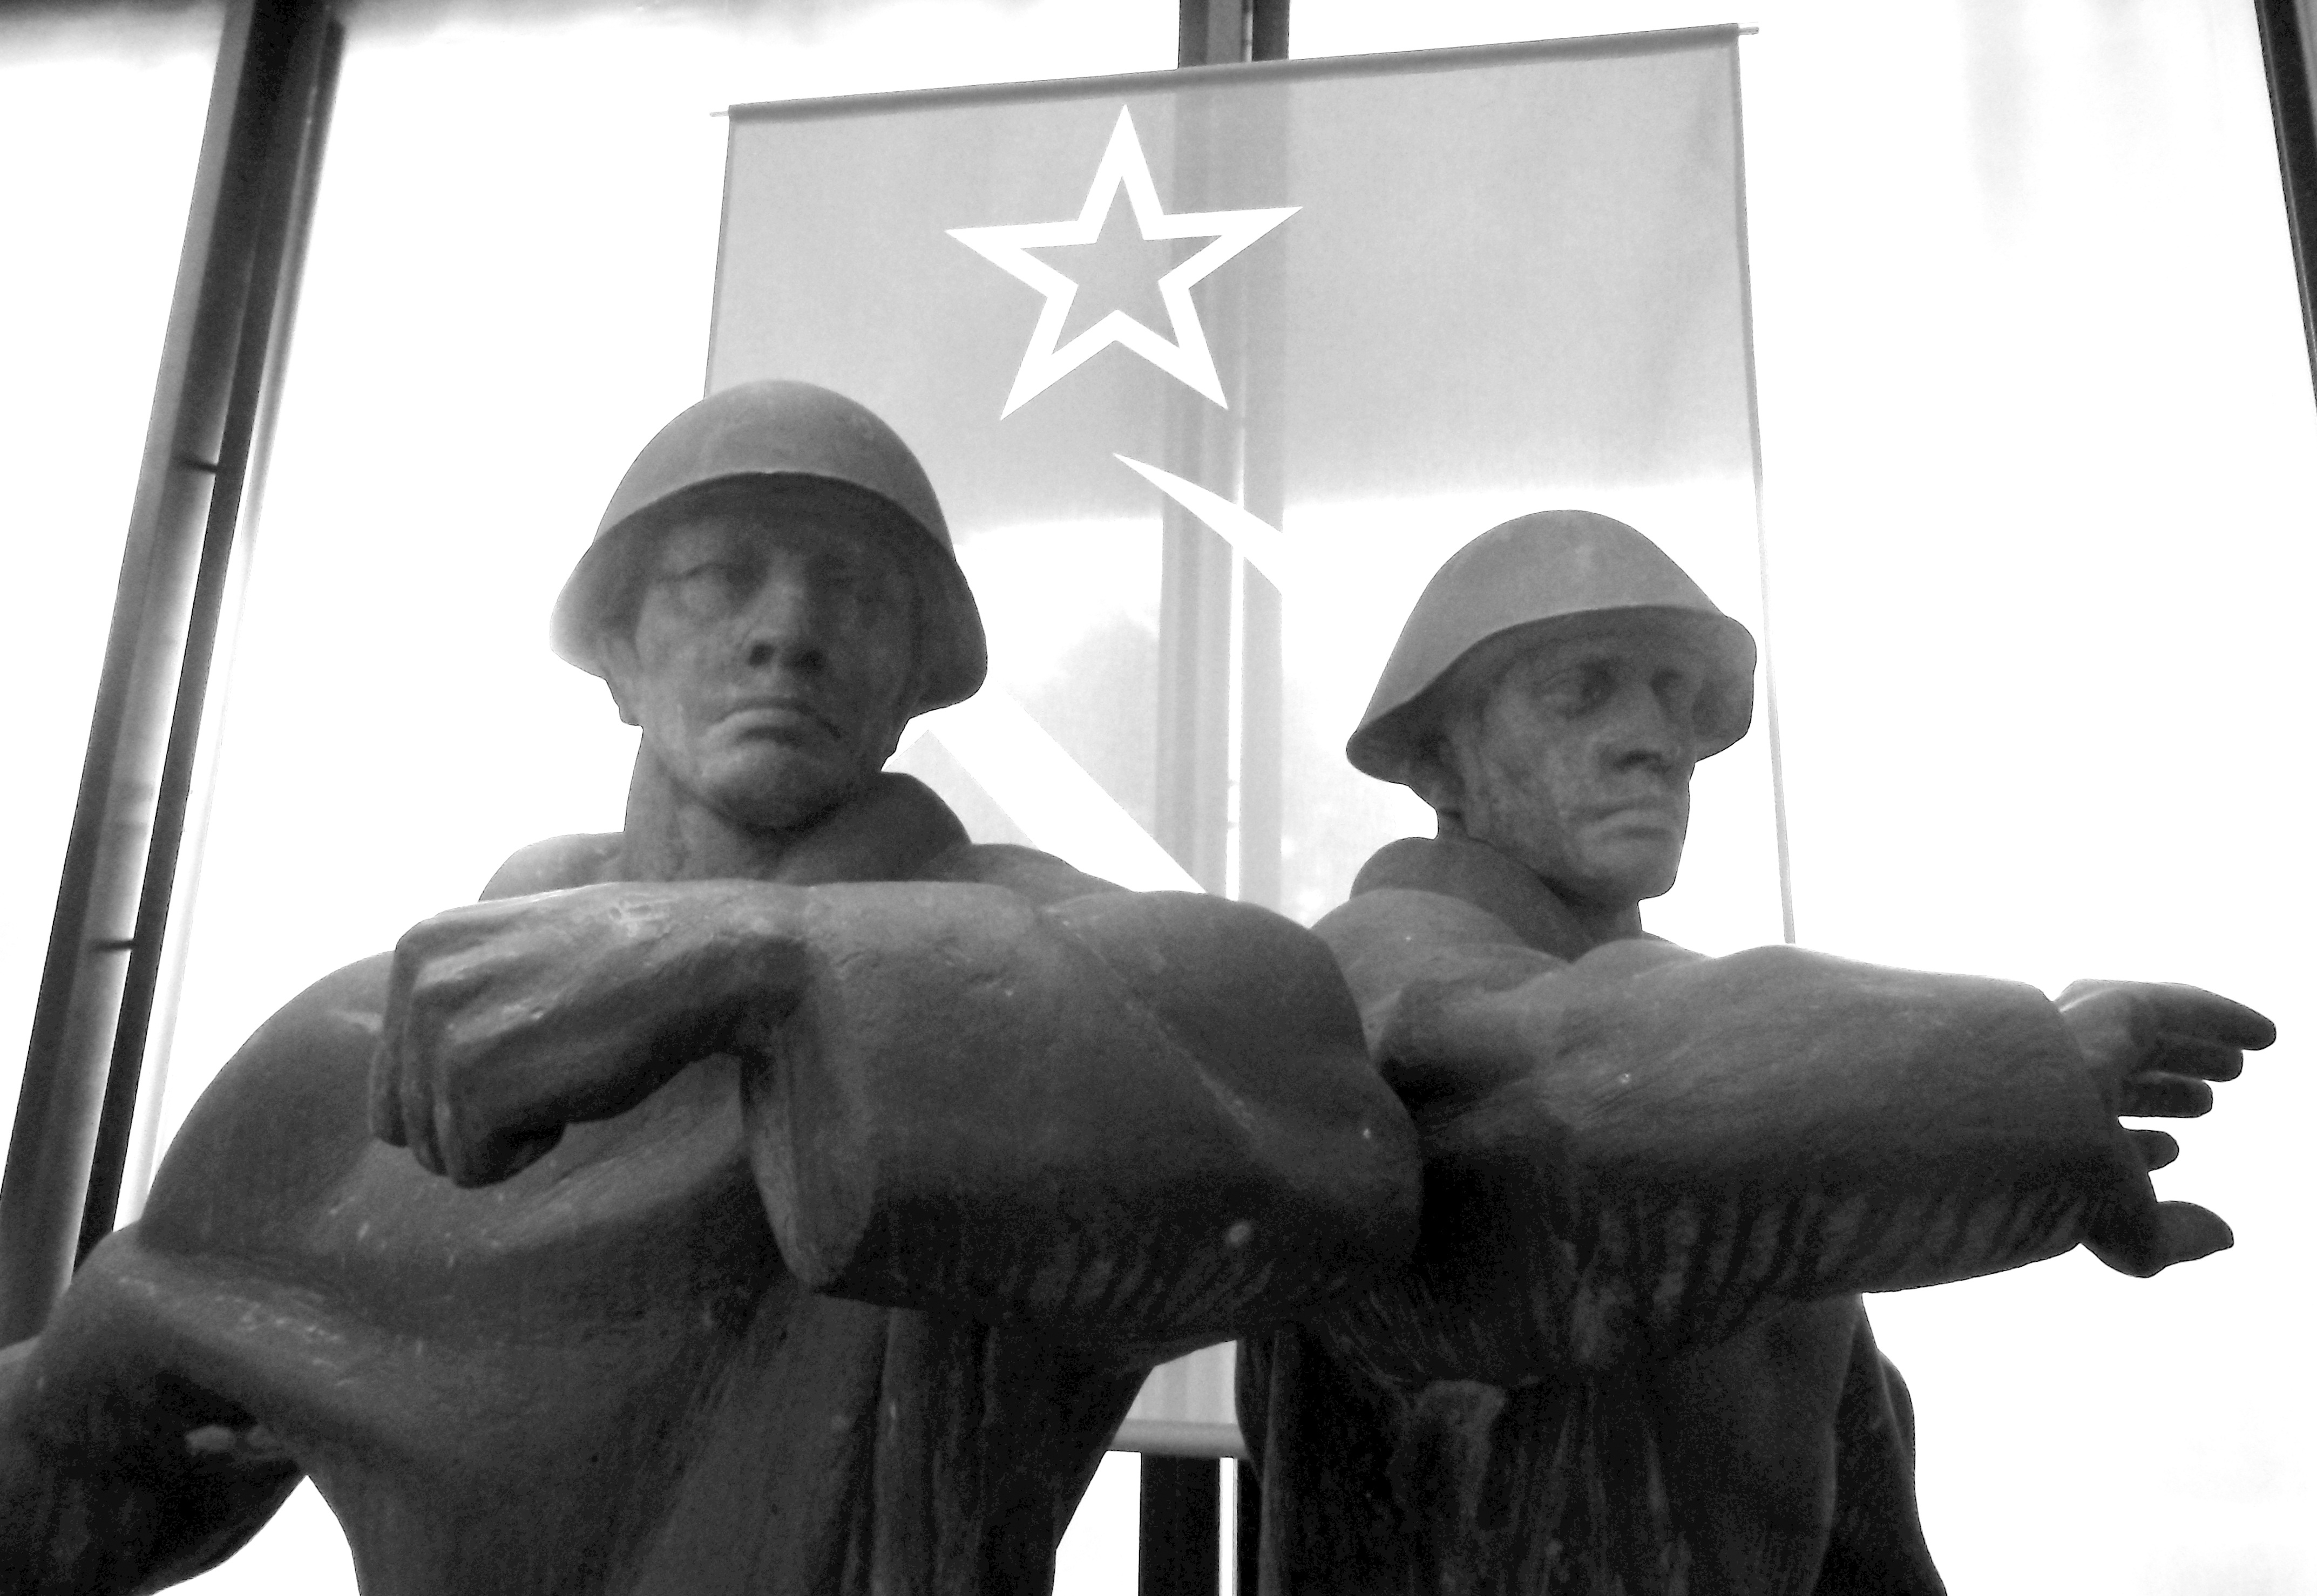
man, black and white, military, statue, symbol, muscle, sculpture, well, soldiers, russia, personal, victory day